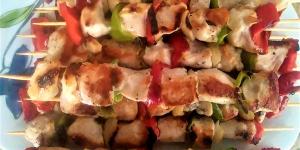
brochetas de pollo a la plancha